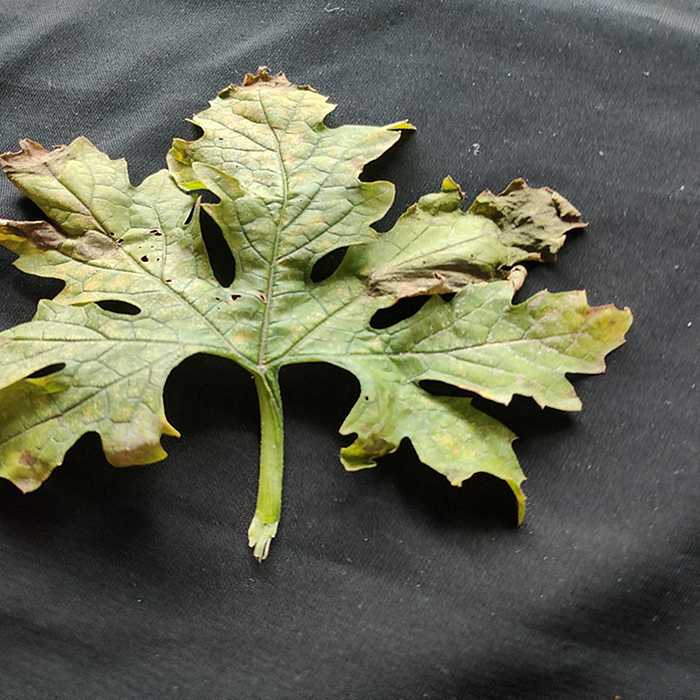
Plant: Bitter Gourd
Label: Mosaic virus